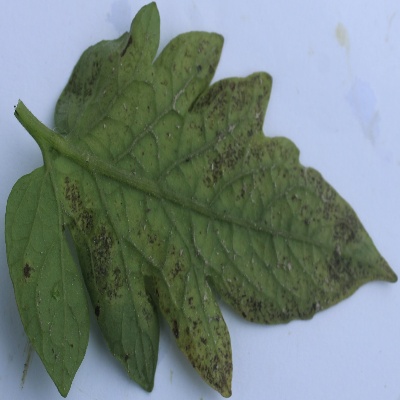
Crop: Tomato
Condition: septoria leaf spot